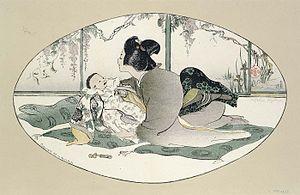
Baby Talk (Babillage), par Helen Hyde
Le mamanais, appelé aussi parentais, discours orienté bébé ou langage bébé, désigne la manière qu'ont les parents de s'adresser à leur nourrisson. Elle se caractérise par l'usage d'une voix inhabituellement haute et par la répétition des sonorités incluant l'augmentation des diphtongues. Le mamanais est parfois caractérisé comme un mode d'échange possédant une certaine musicalité. Globalement le débit du parent émetteur est ralenti et sa prosodie est inhabituelle. En général, le bébé répond par des sons « euh » successifs.
Helen Hyde née le 6 avril 1868 à Lima dans l'État de New York et décédée le 13 mai 1919 à Pasadena, est une graveuse et peintre. Elle est surtout connues pour ses eau-fortes et gravures sur bois mettant en scène des femmes et des enfants japonais.